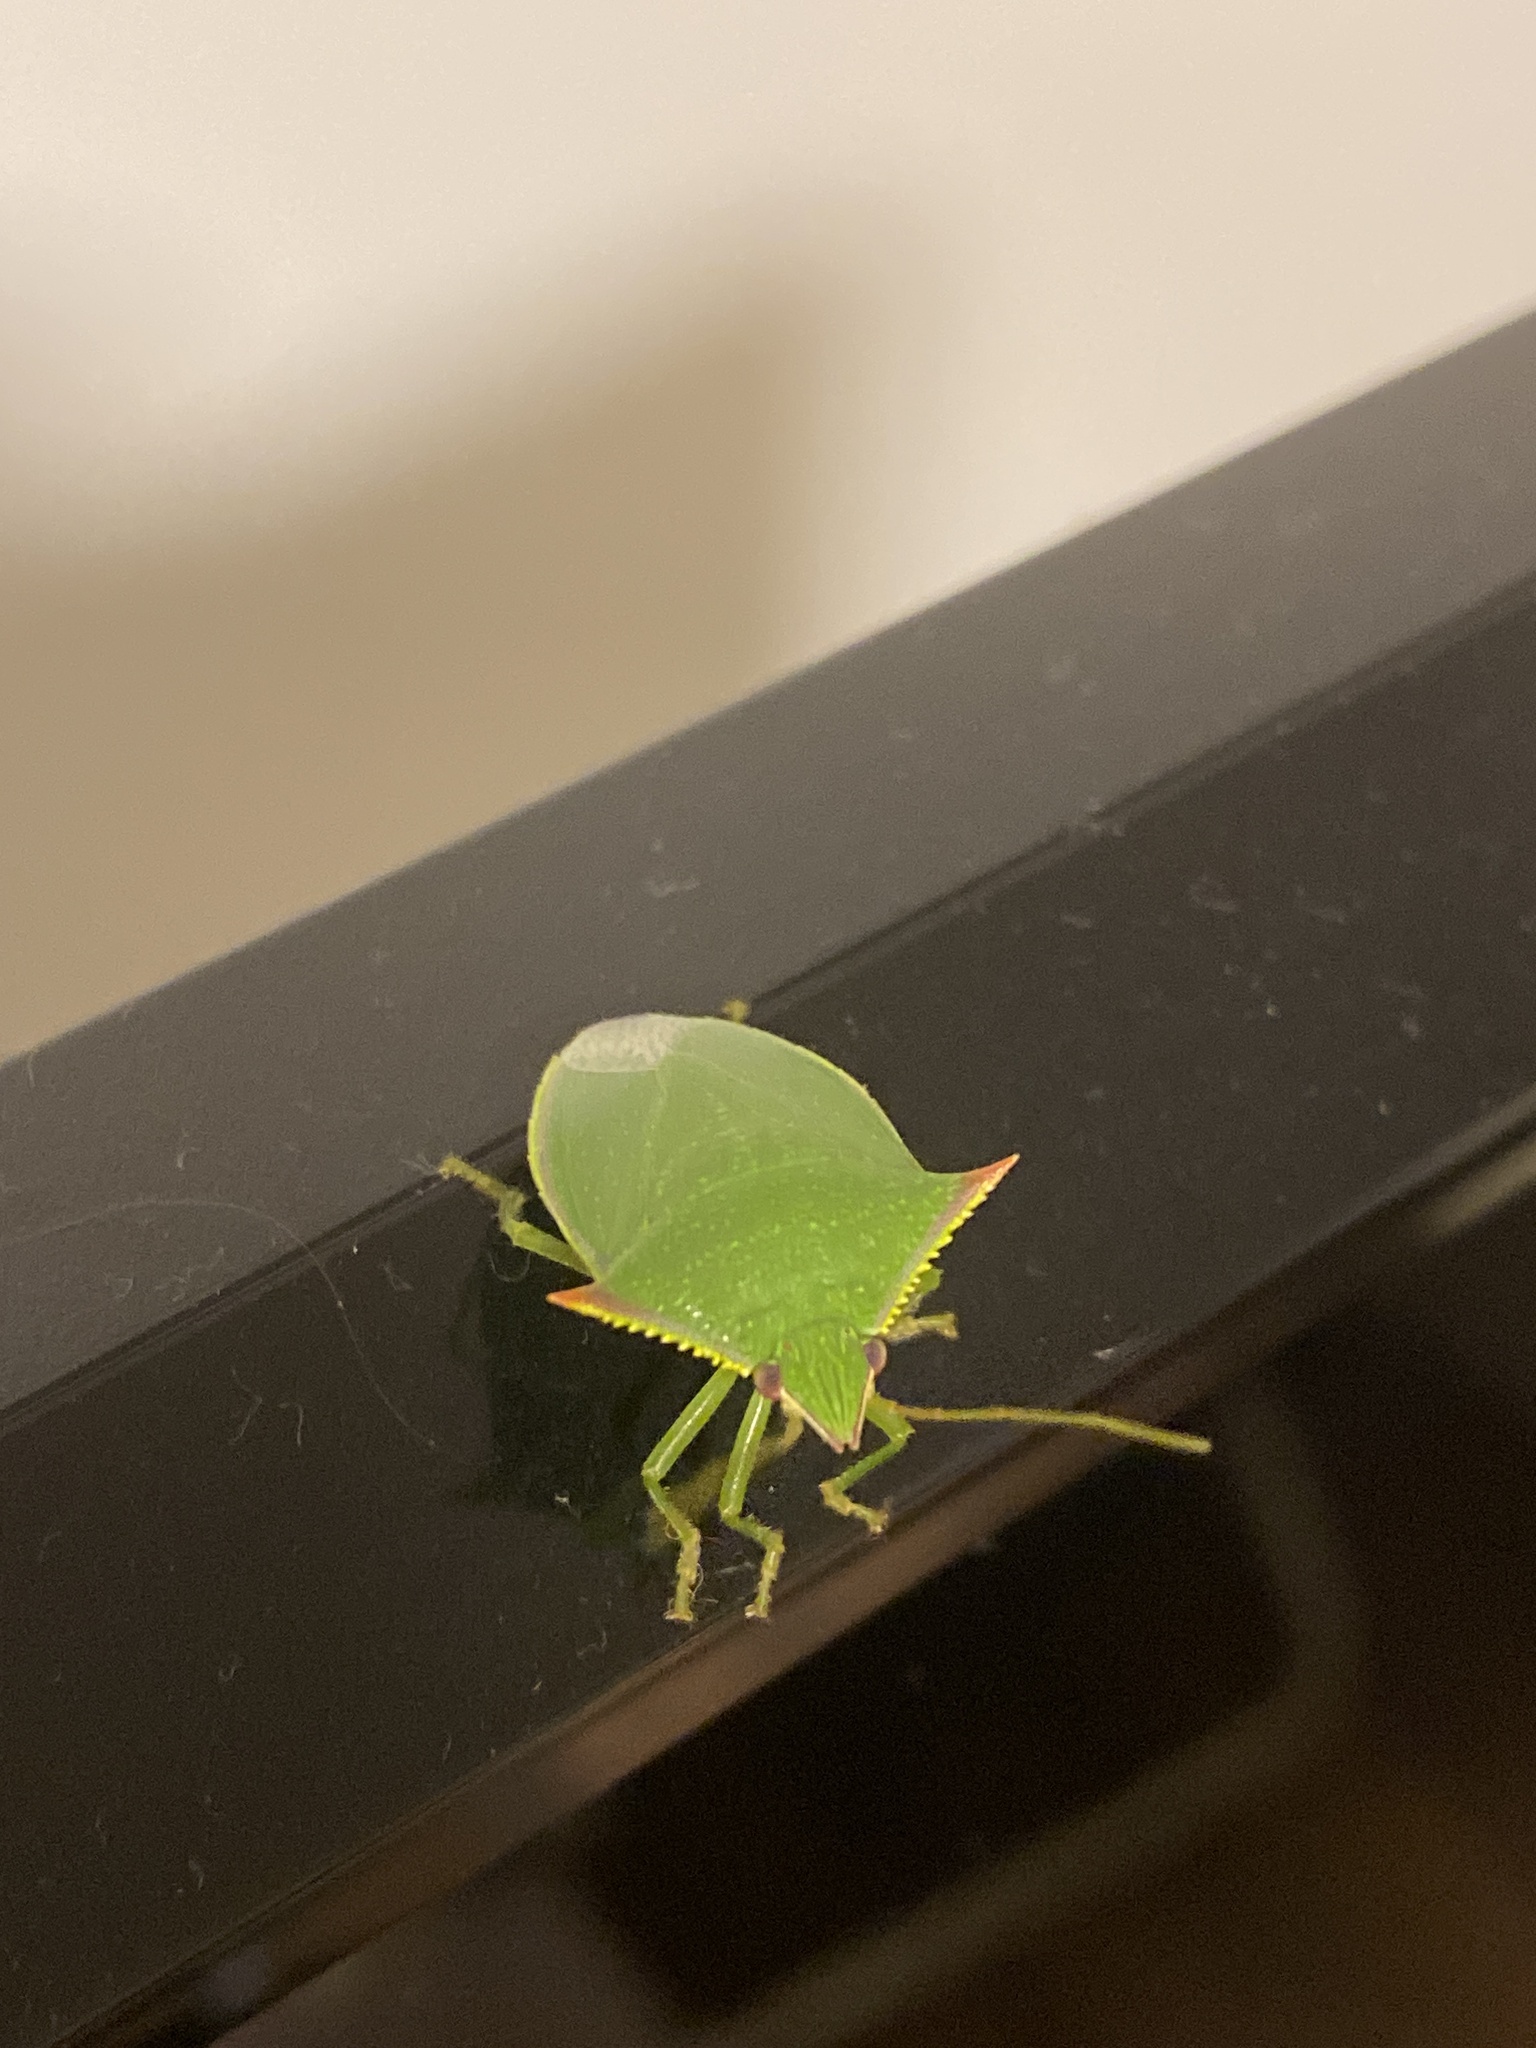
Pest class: stink_bug